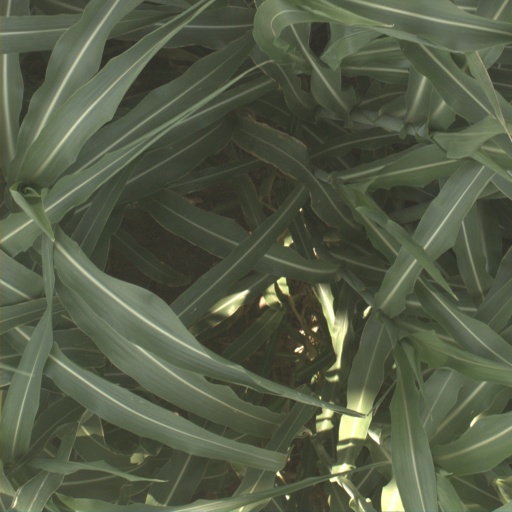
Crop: sorghum